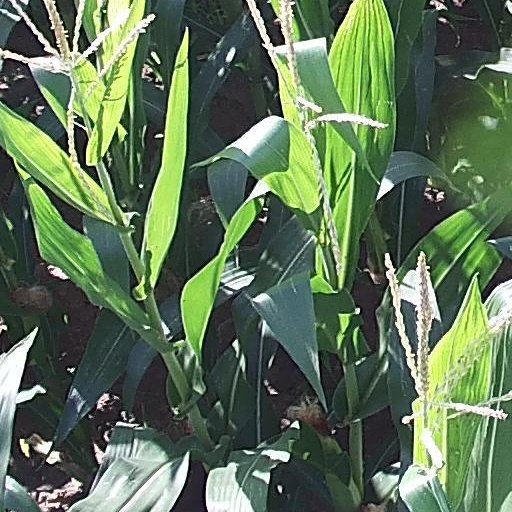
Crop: maize; corn